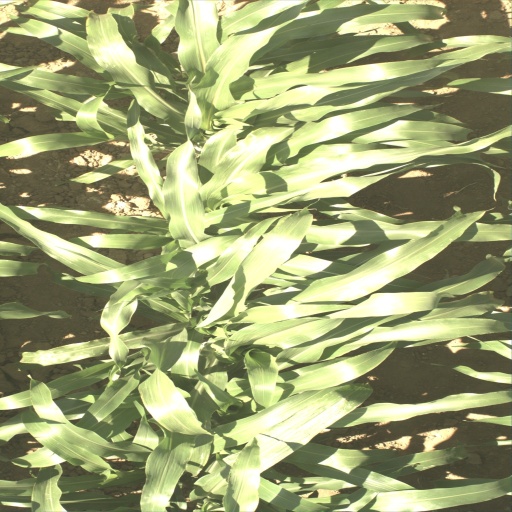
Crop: sorghum